The Mailman (2004 film)

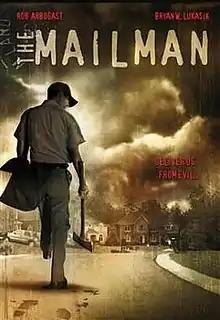
DVD released by IFM World Releasing

The Mailman is a 2004 American thriller film directed by Tony Mark and written by Brian Mazo.